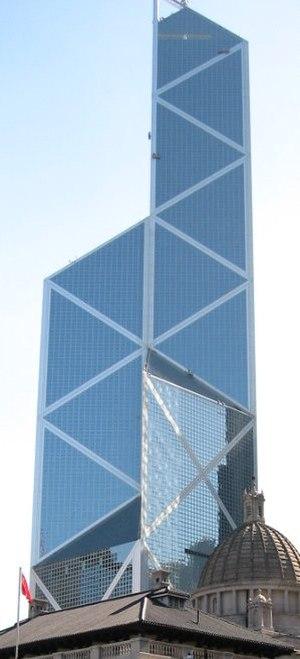
L'architecture et l'urbanisme contemporains en Chine sont issus de la mutation rapide, après 1976-78, de l'économie de la république populaire de Chine avec le passage d'une économie planifiée à une économie socialiste de marché. Mais la Chine n'a, pour autant, jamais tourné le dos à son identité communiste.